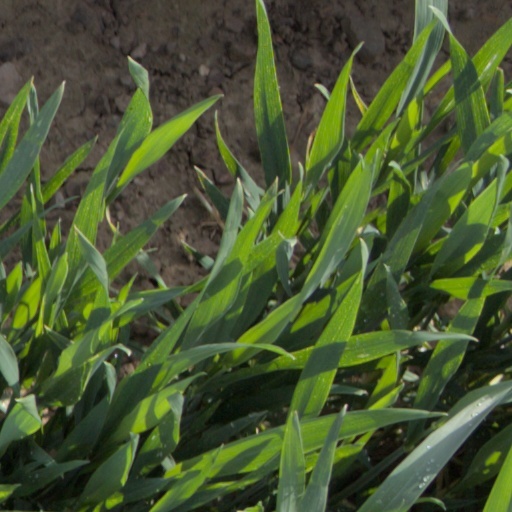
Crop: wheat